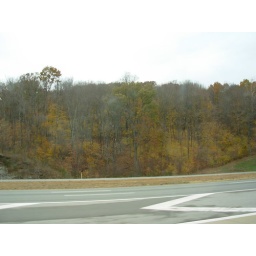
fall colors green trees in november in Tn not dead like here in chicago